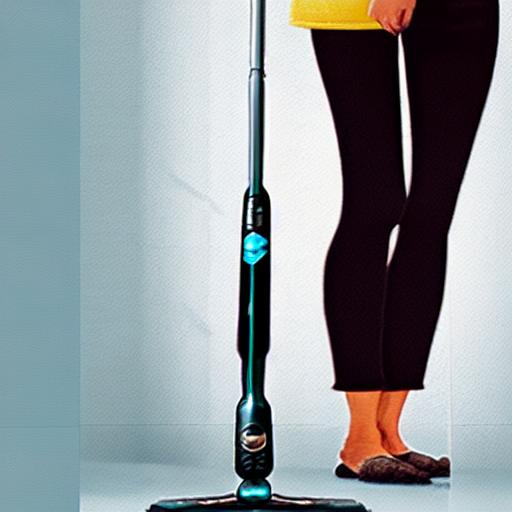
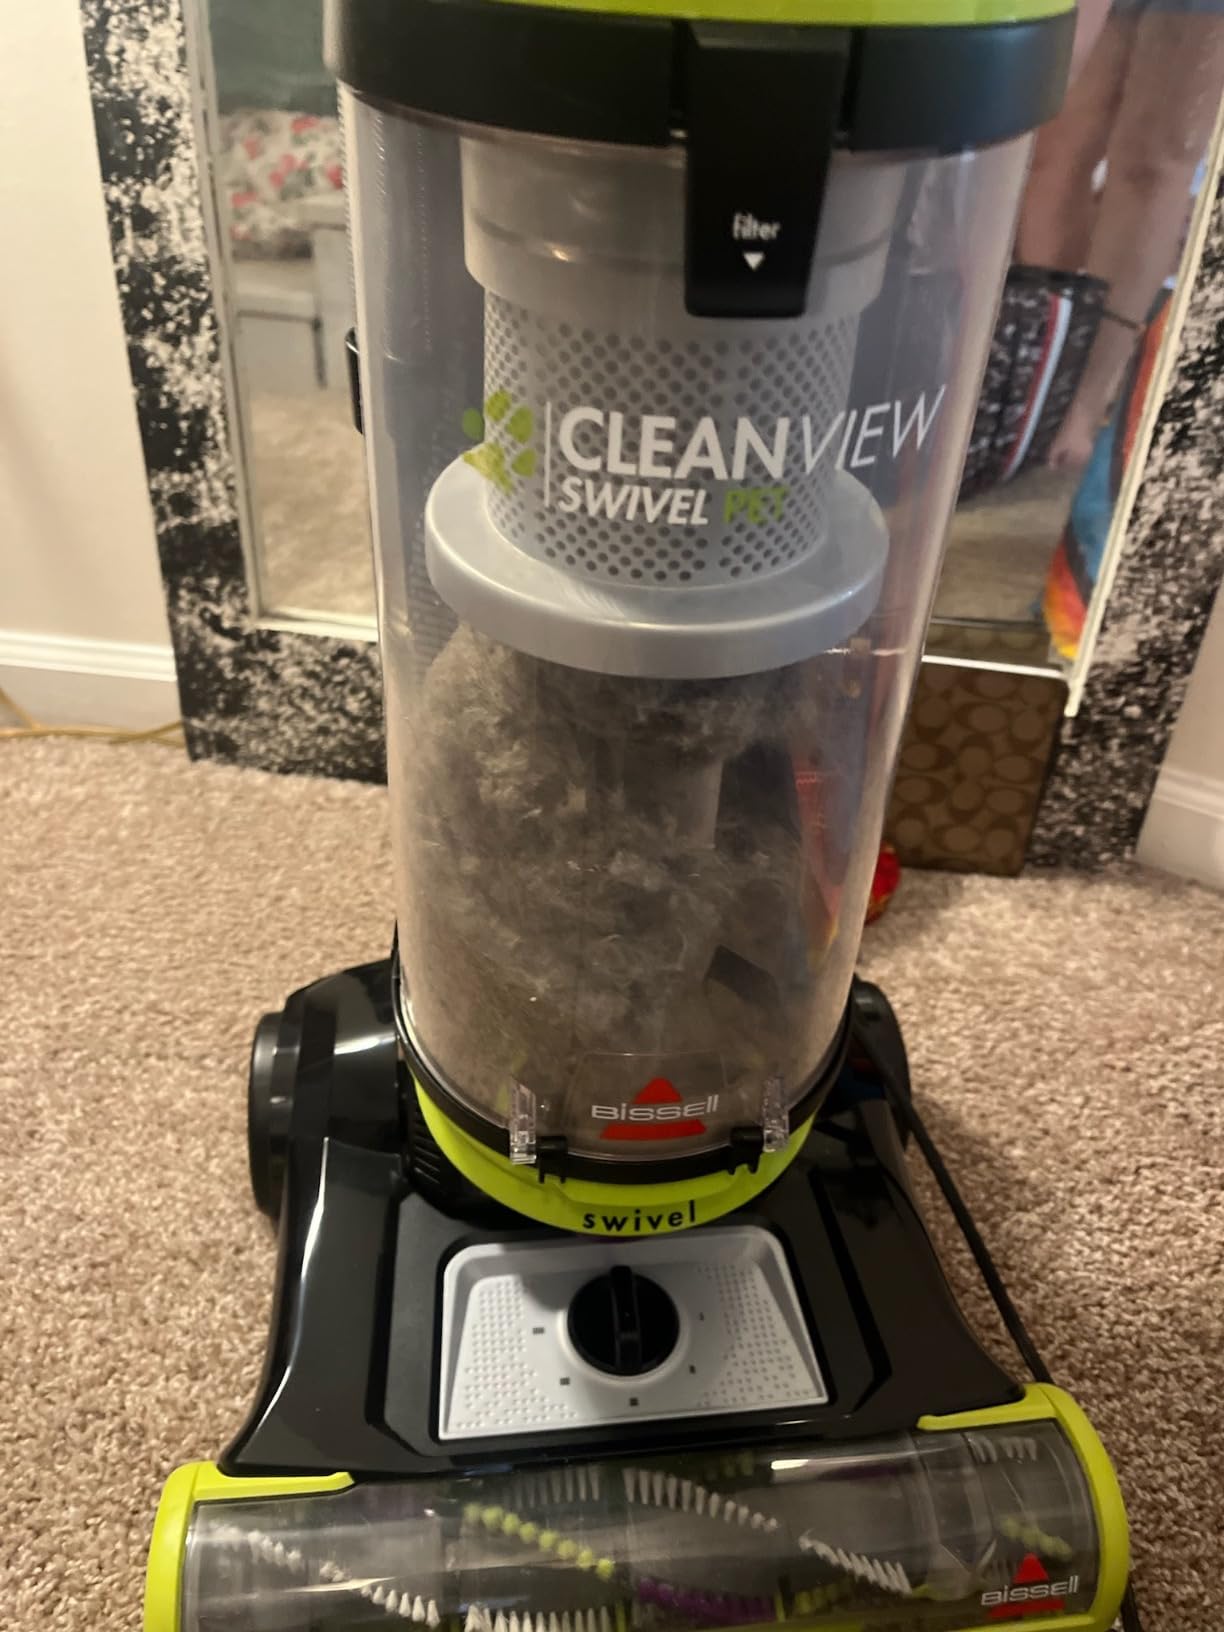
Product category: items_vacuum
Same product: no